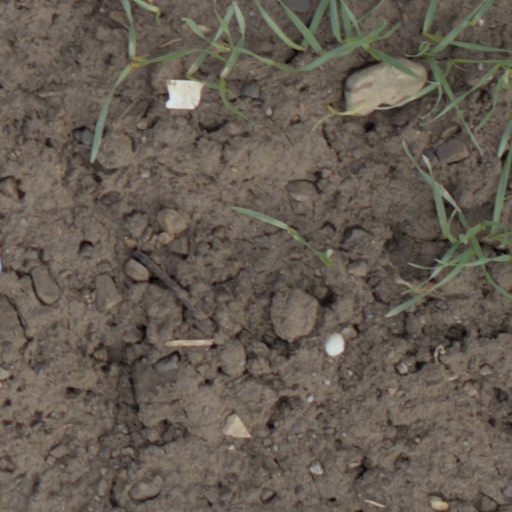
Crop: wheat